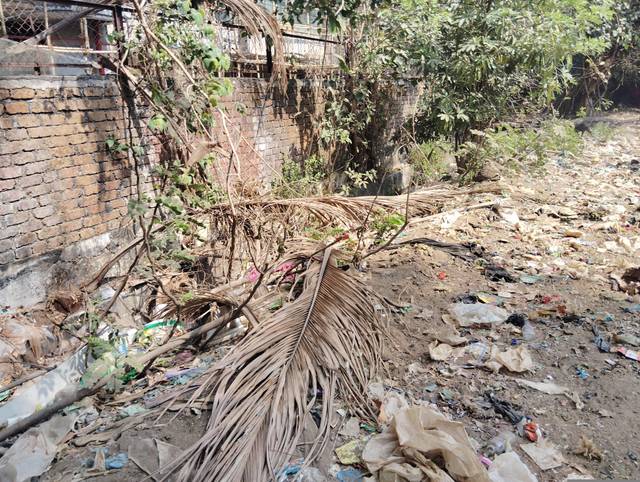
Region: India
Coordinates: 19.074, 72.863